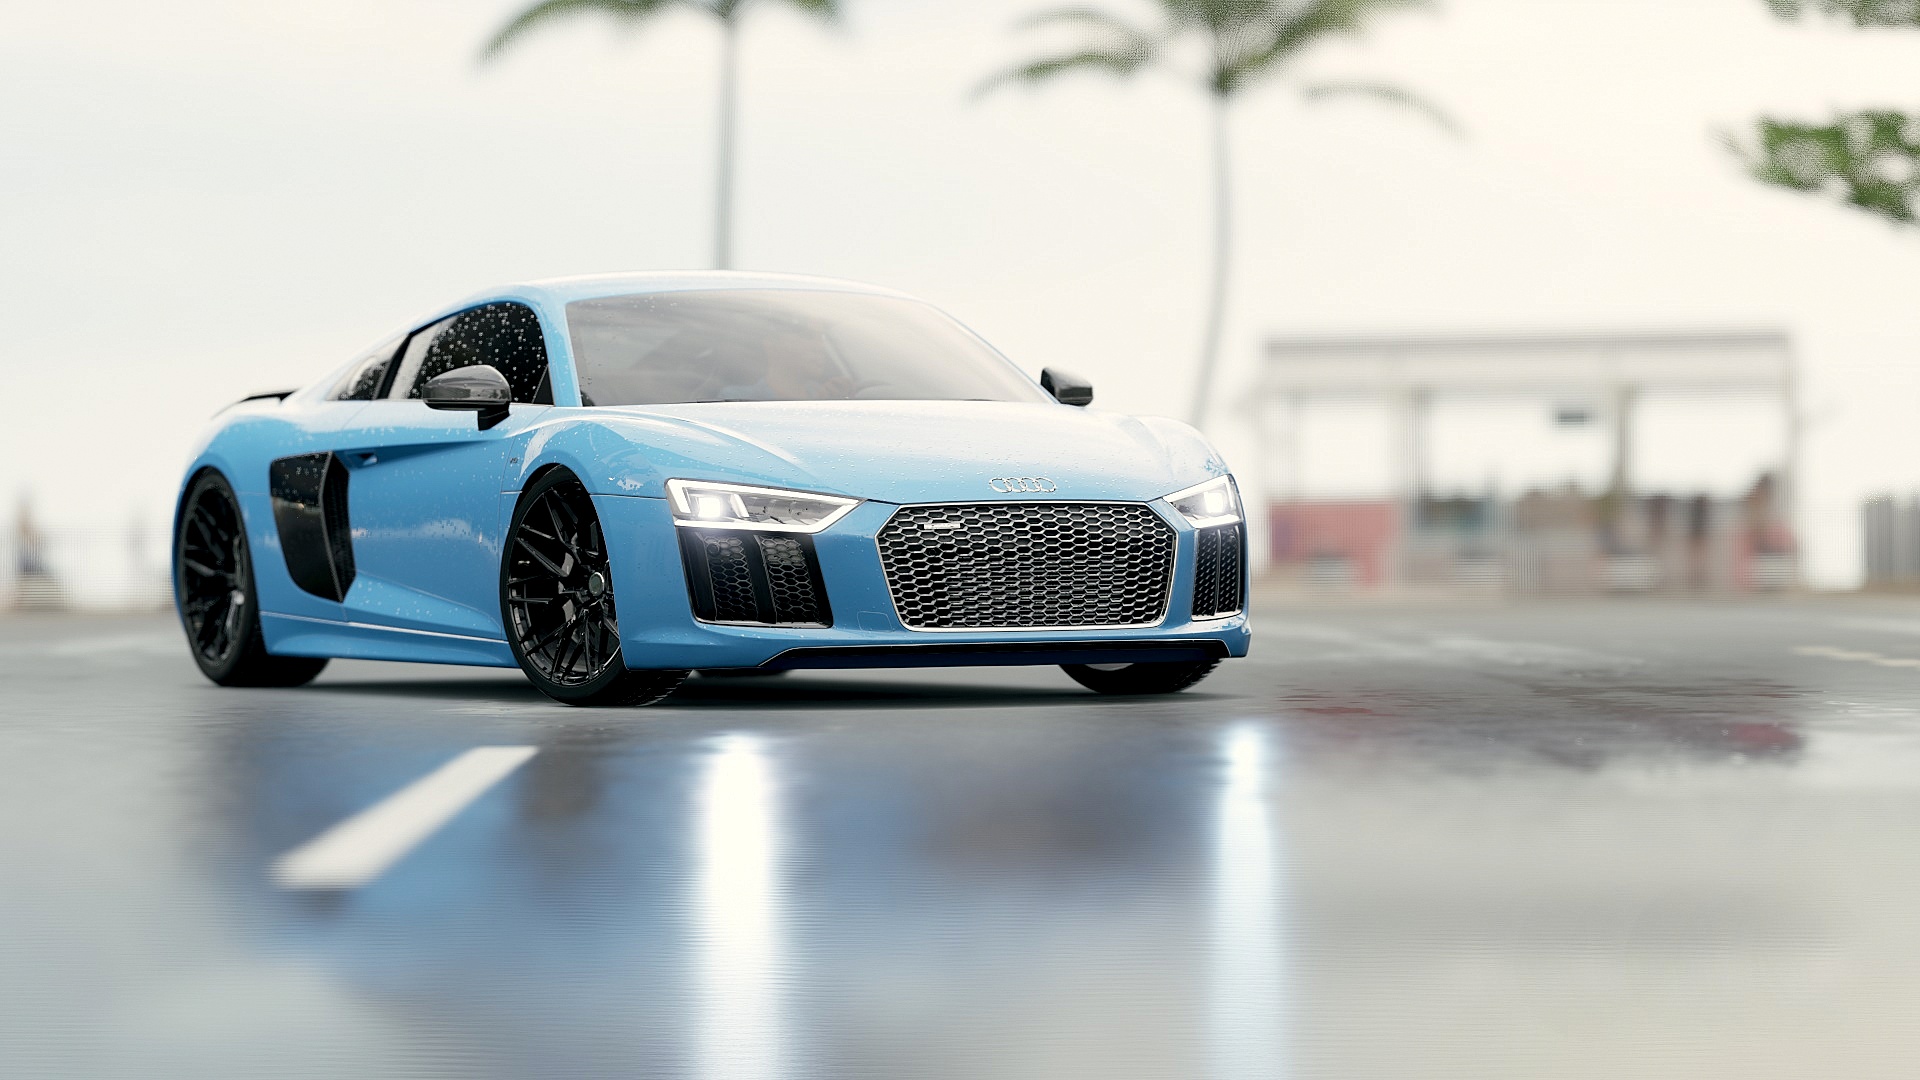
car, wheel, vehicle, sports car, supercar, audi, coupe, land vehicle, audi r8, automobile make, automotive design, luxury vehicle, performance car, executive car